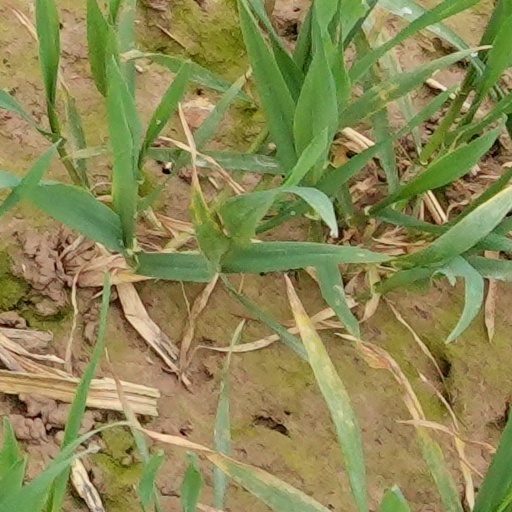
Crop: wheat